Mark Anderson (Minnesota politician)

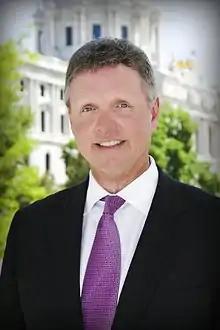
Representative Mark Anderson, 2014

Mark T. Anderson (born April 16, 1958) is a Minnesota politician and retired member of the Minnesota House of Representatives. A conservative member of the Republican Party of Minnesota, he represented District 9A in north-central Minnesota, which included portions of Wadena, Todd, and Cass counties.